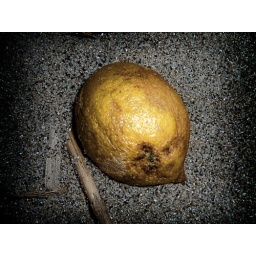
lemon in the sand